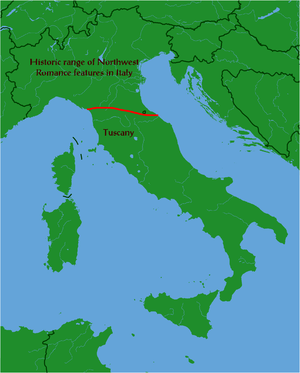
La langue italienne, comme toutes les langues, n'est pas un système unique mais est plutôt caractérisée par une quantité de variantes temporelles, spatiales et individuelles. Dans cet article sont analysées les variantes régionales de l'italien, c'est-à-dire la géographie linguistique de la péninsule italienne, d'un point de vue phonétique, syntaxique et lexical.
Les parlers gallo-italiques sont des parlers romans dans le nord de l’Italie et en Suisse. Ils sont, au sein de la famille des langues indo-européennes, intermédiaires entre les groupes gallo-roman et italo-roman des langues romanes occidentales.
La ligne La Spezia-Rimini ou ligne Massa-Senigallia, dans les aspects linguistiques des langues romanes, est une ligne de démarcation linguistique qui se réfère à un nombre important d'isoglosses distinguant assez nettement les langues romanes occidentales de celles orientales.